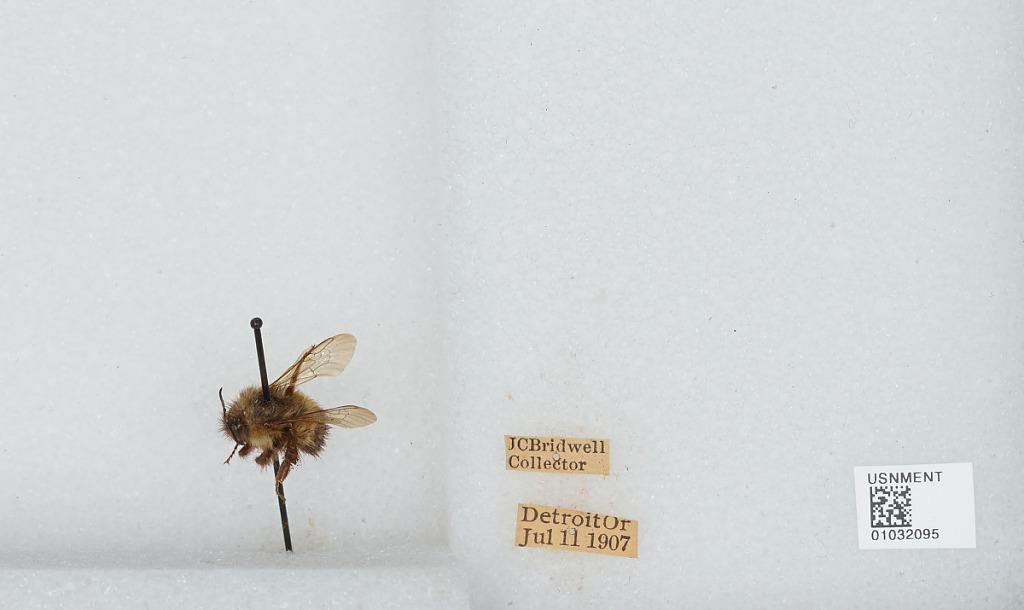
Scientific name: Bombus (Pyrobombus) sitkensis Nylander
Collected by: J. Bridwell
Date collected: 1907-7-11
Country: United States
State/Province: Oregon
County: Marion
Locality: Detroit
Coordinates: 44.7356, -122.151